Realms of Wizardry

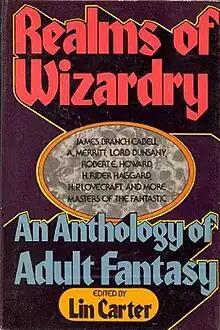
Dust cover of the first edition.

Realms of Wizardry: An Anthology of Adult Fantasy is an American anthology of fantasy stories, edited by American writer Lin Carter. It was first published in hardcover by Doubleday in December 1976 as the second of two such anthologies continuing a series of nine assembled by Carter for the "Ballantine Adult Fantasy series".